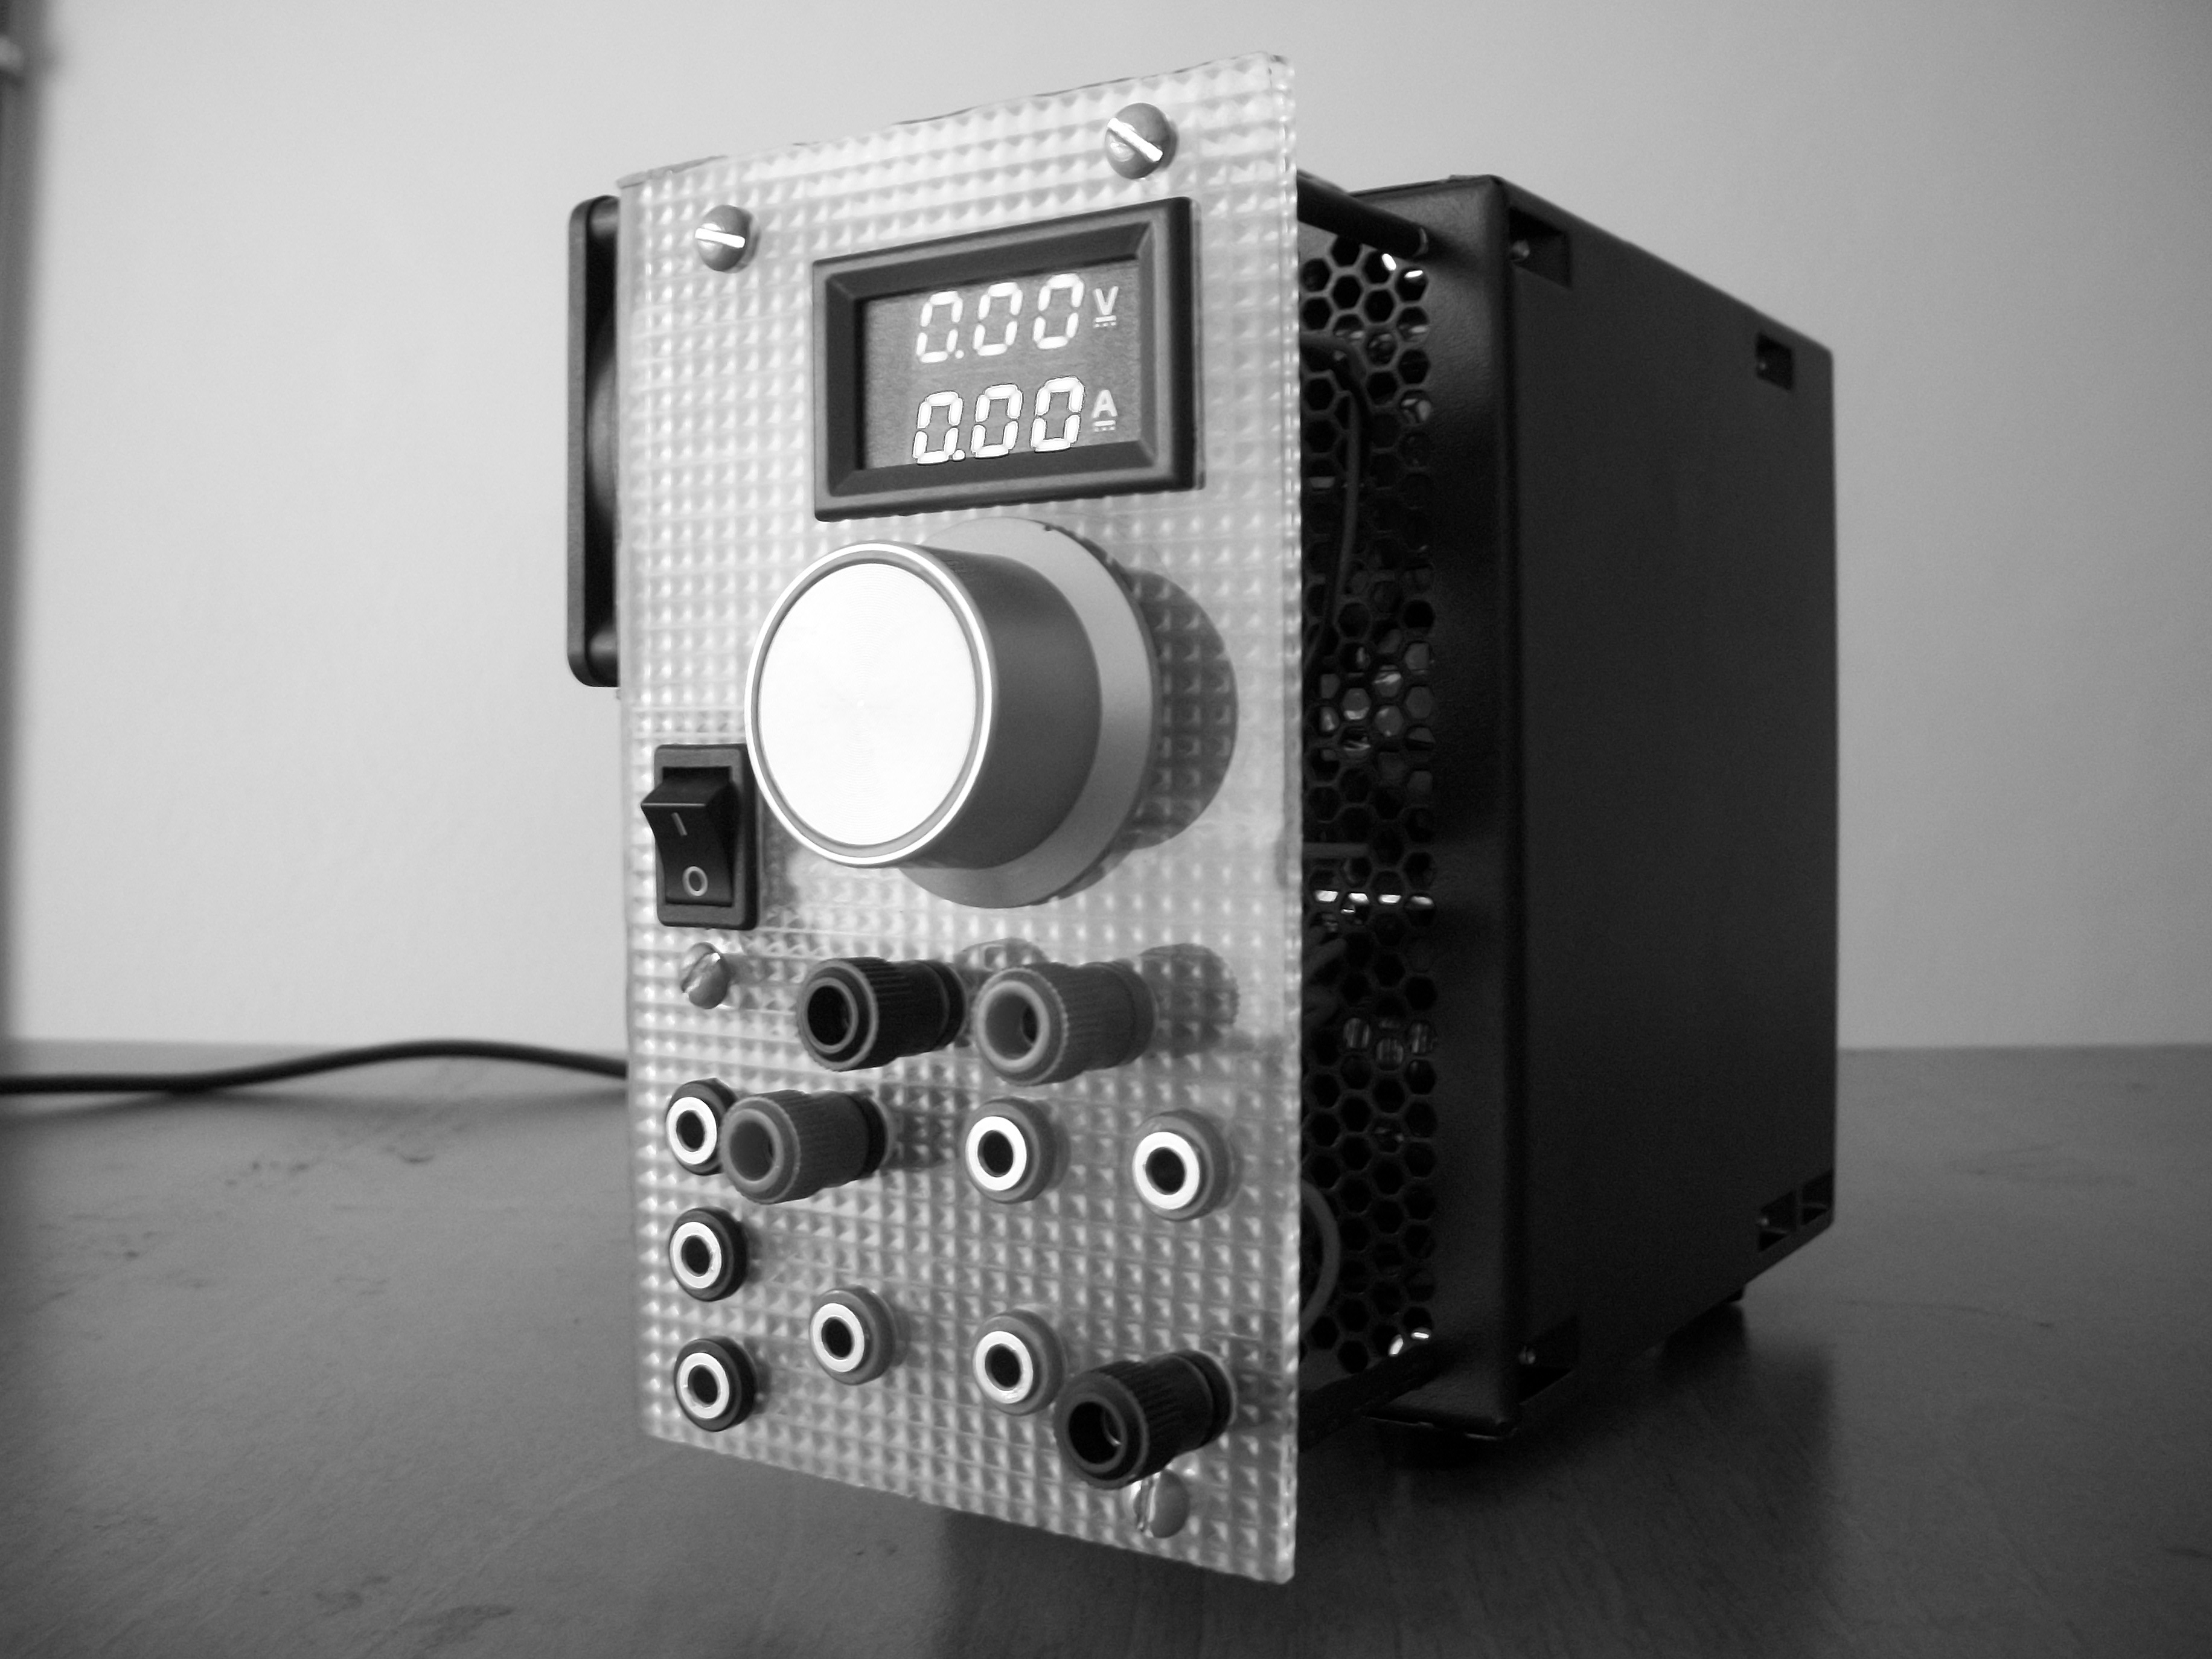
black and white, technology, white, industrial, black, monochrome, product, electronics, multimedia, lab, metrology, electronics industry, monochrome photography, personal computer hardware, stereophonic sound